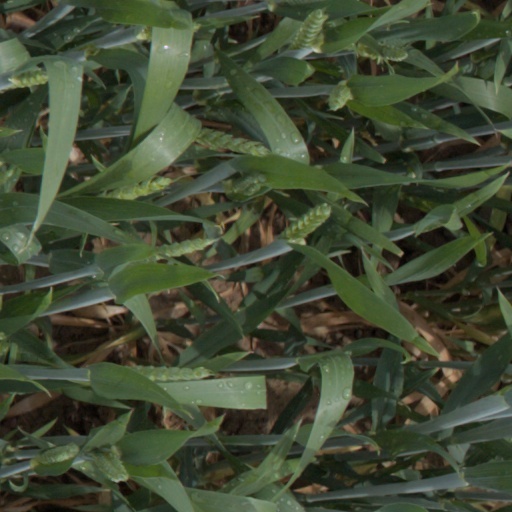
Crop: wheat